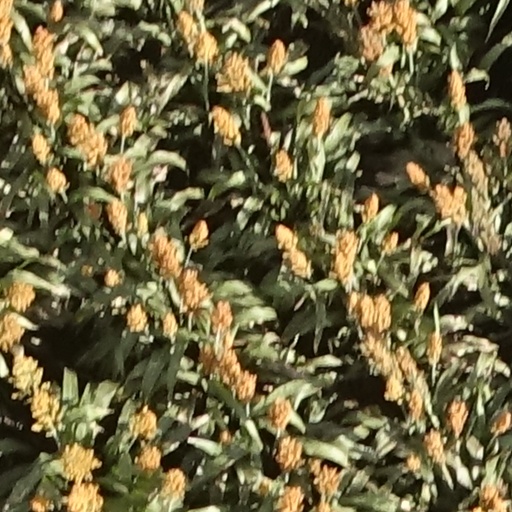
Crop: sorghum